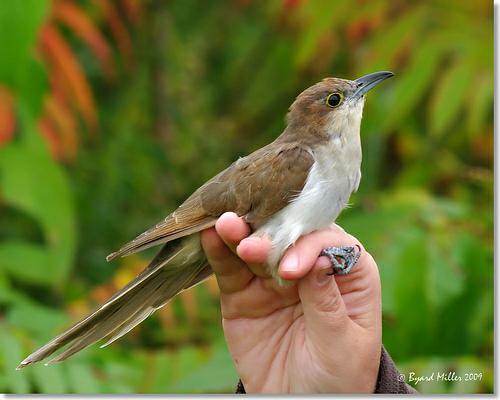
A photo of a black billed cuckoo